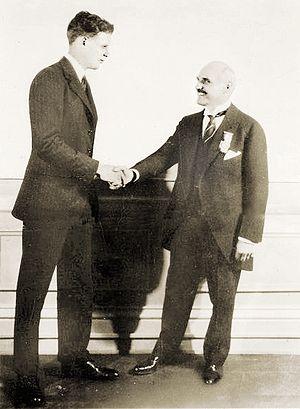
Raymond Orteig est un homme d'affaires américain, d'origine française.
Charles Augustus Lindbergh, né le 4 février 1902 à Détroit et mort le 26 août 1974 à Kipahulu, sur l'île de Maui, est un pionnier américain de l'aviation.
Le Prix Orteig était un prix de 25 000 USD, offert le 19 mai 1919 par le propriétaire d'hôtels Raymond Orteig, au premier aviateur allié qui réaliserait un vol sans escale entre New York et Paris, dans un sens ou l'autre. Initialement valable pour une durée de 5 ans, l'offre est renouvelée pour cinq années supplémentaires en 1924.